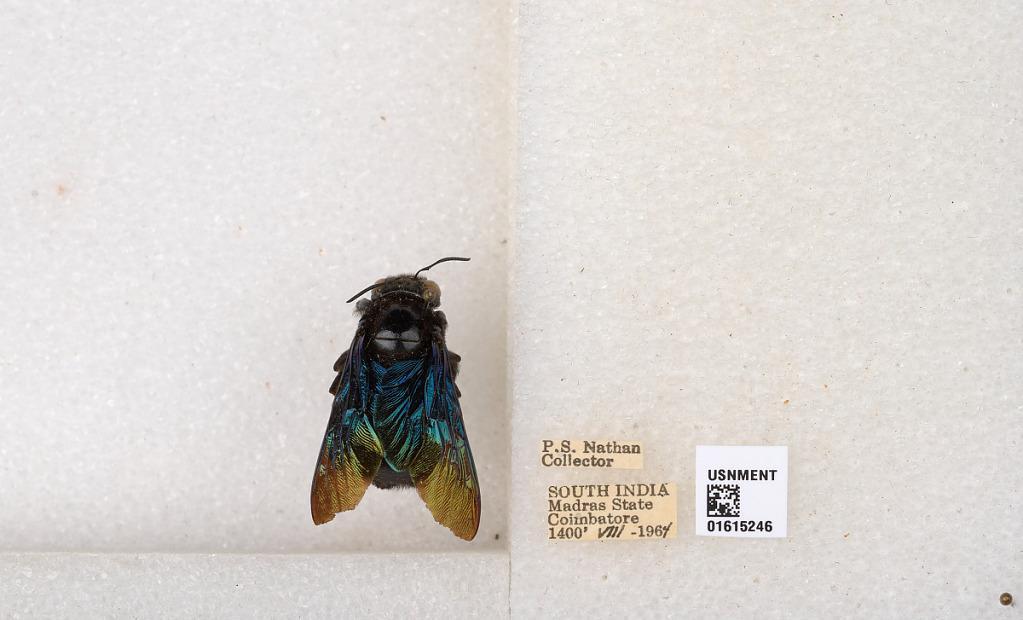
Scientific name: Xylocopa (Biluna) auripennis auripennis Lepeletier
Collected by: P. Nathan
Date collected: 1964-8-1
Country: India
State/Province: Tamil Nadu
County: Coimbatore
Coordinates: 10.9955, 76.9034